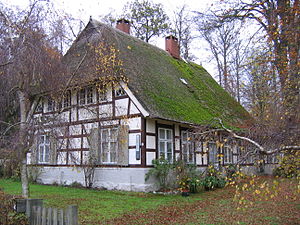
Cismar / Historie
Cismar er en mindre bebyggelse i det nordlige Tyskland, beliggende i kommunen Grömitz i Slesvig-Holsten. Bebyggelsen er især kendt for Cismars kloster, et tidligere Benediktinerkloster som opførtes i 1200- og 1300-tallet. Cismar har omkring 800 indbyggere.